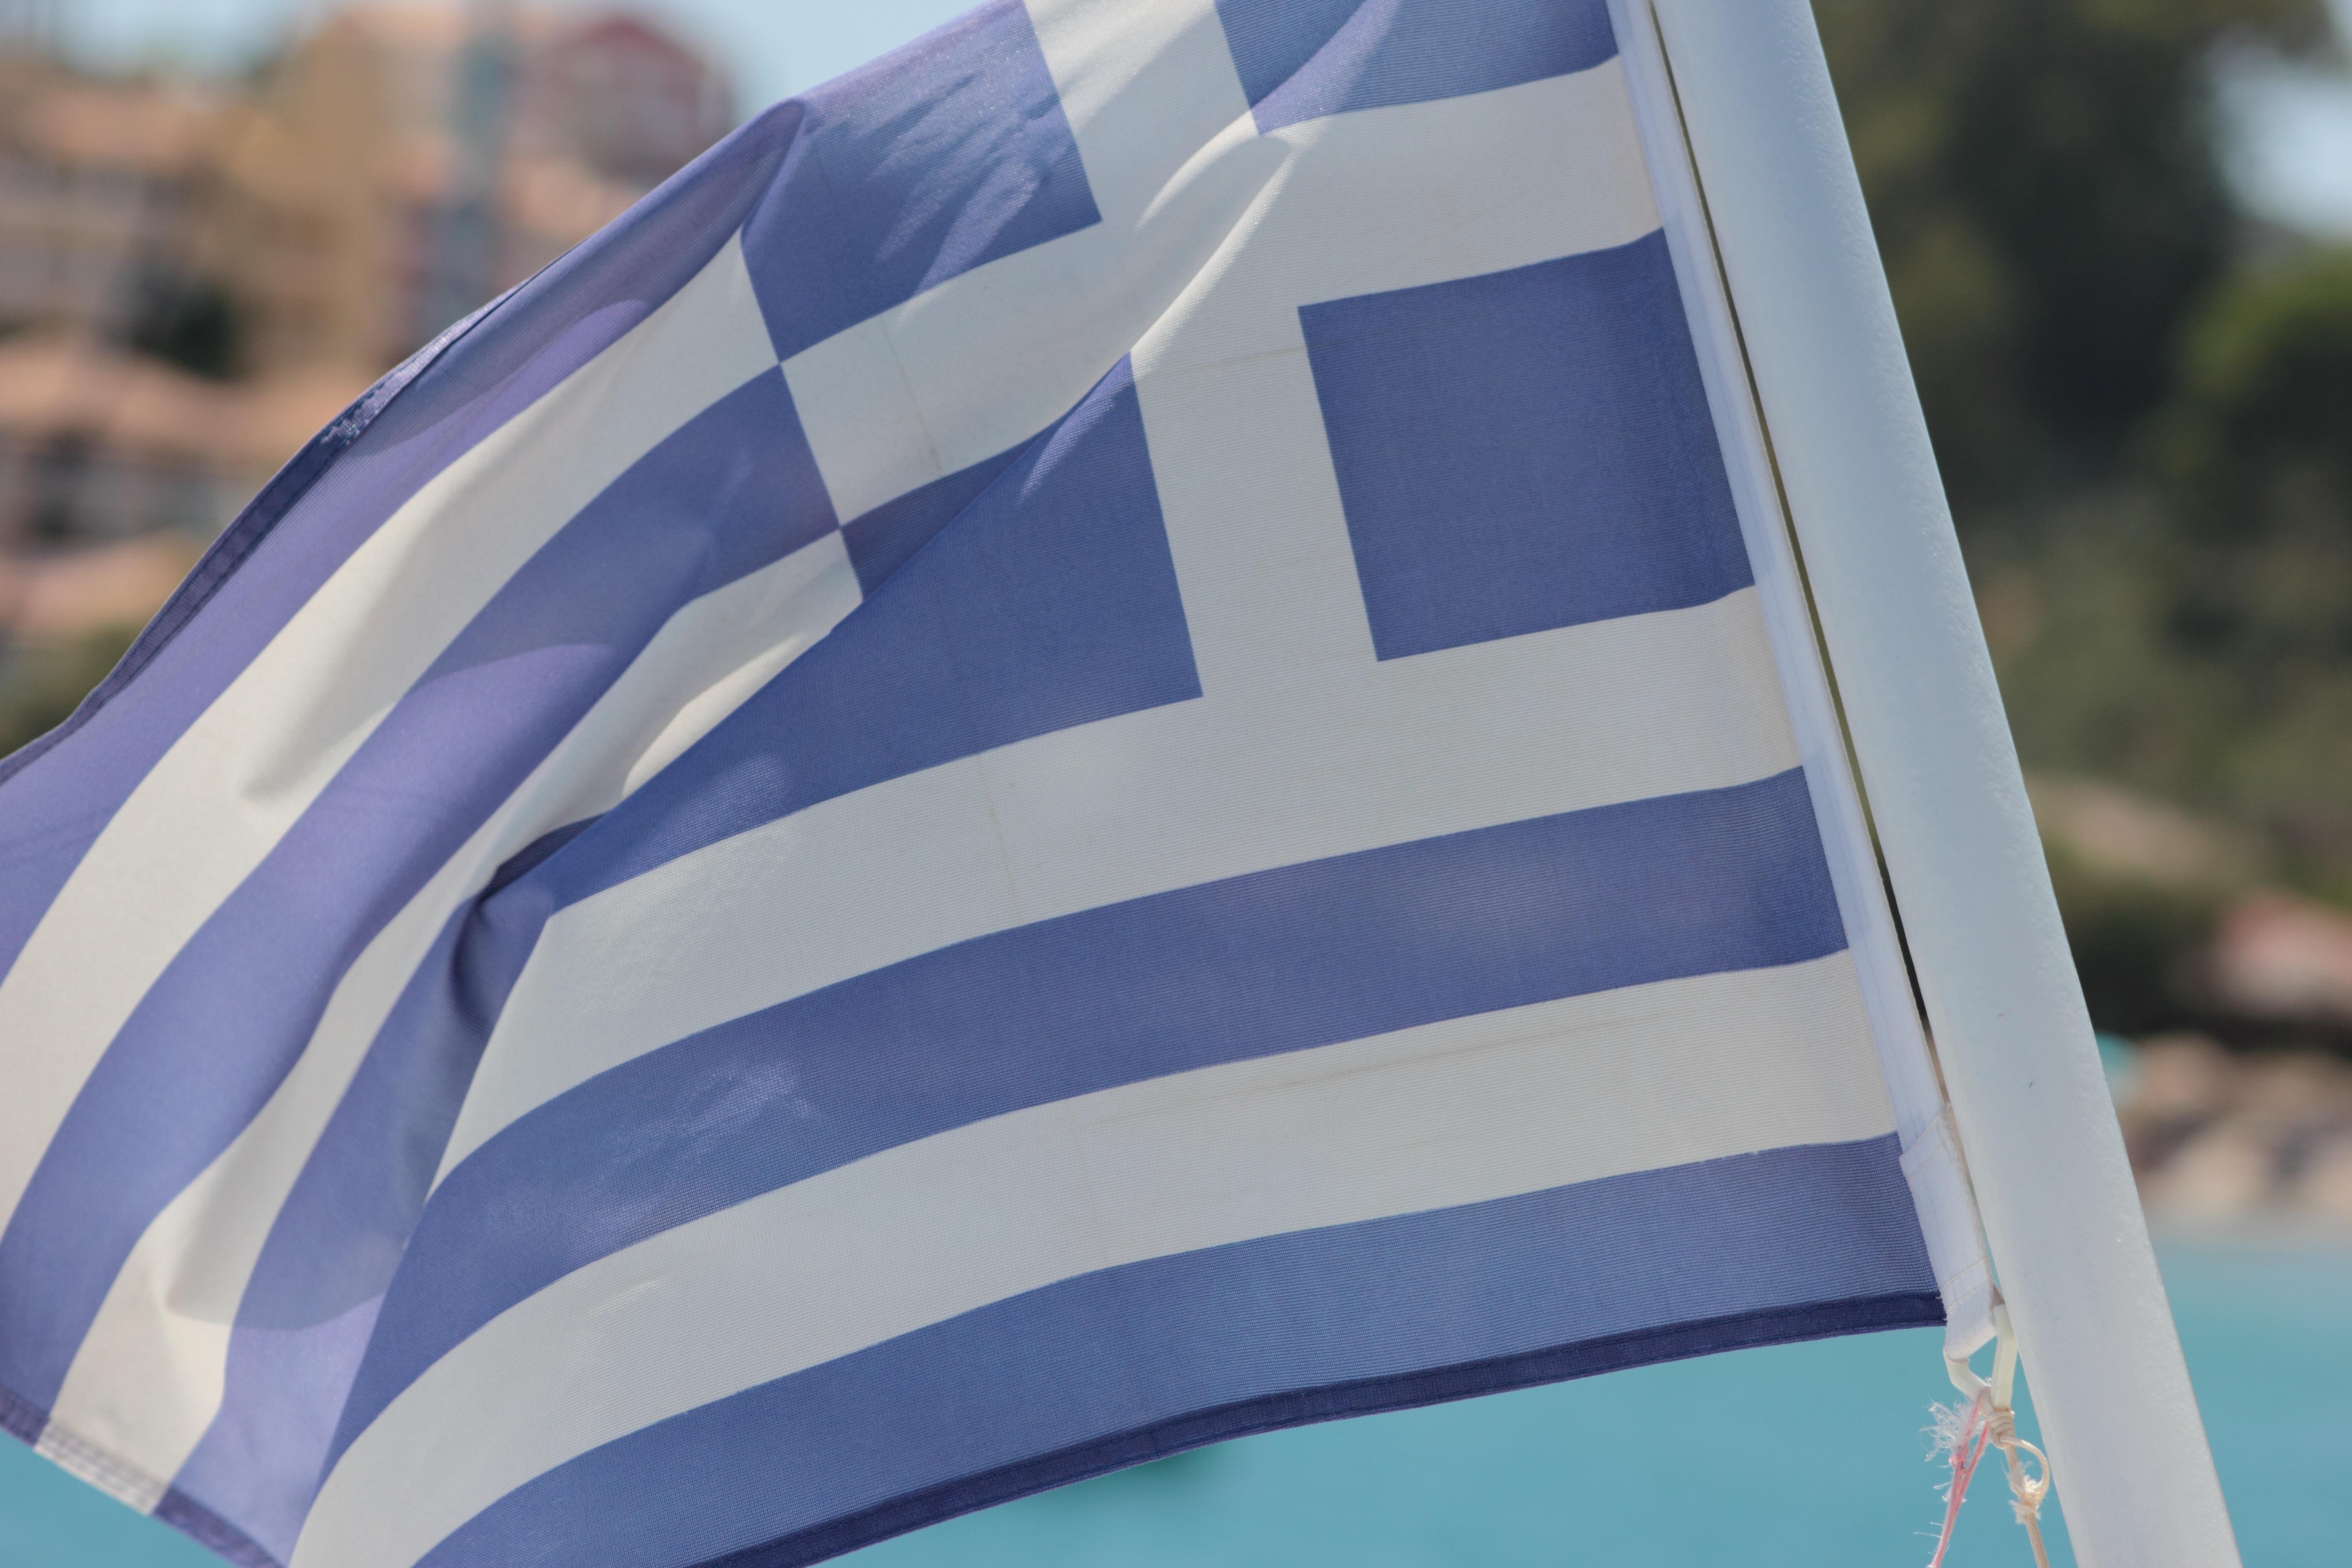
beach, sea, water, nature, sky, white, boat, wind, ship, summer, vacation, travel, transport, europe, greek, mediterranean, flag, island, blue, clothing, tourism, leisure, cruise, sunny, greece, aegean, greek flag, surfing equipment and supplies